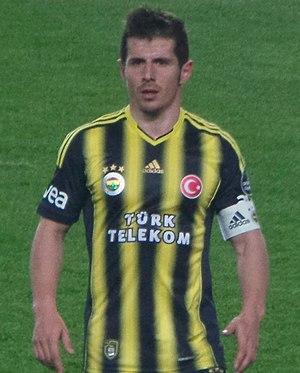
Emre Belözoğlu, né le 7 septembre 1980 à Istanbul en Turquie, est un footballeur international turc jouant au poste de milieu de terrain. Son père Mehmet était également footballeur.